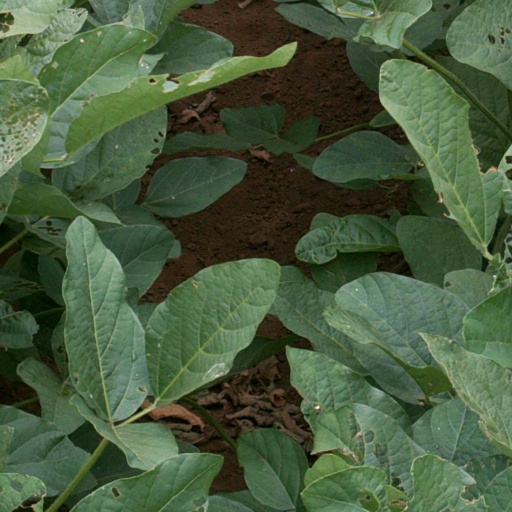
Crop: soybean